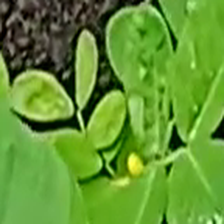
Weed species: Sicklepod_(Senna obtusifolia)